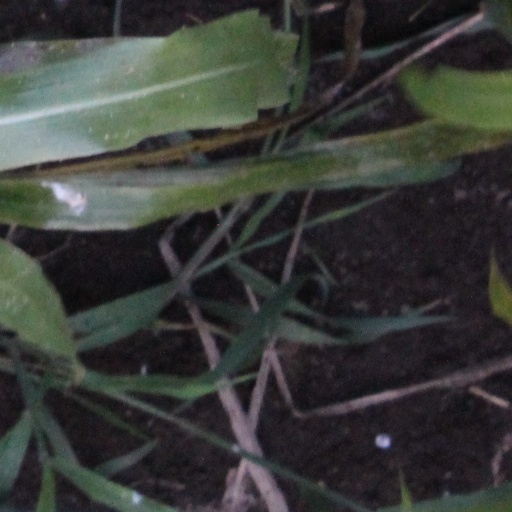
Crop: sorghum